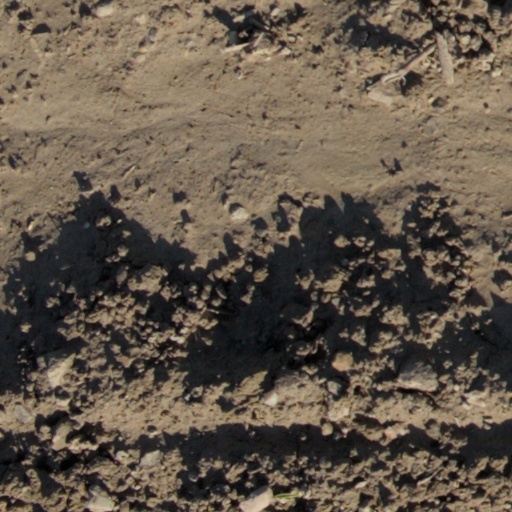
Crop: wheat